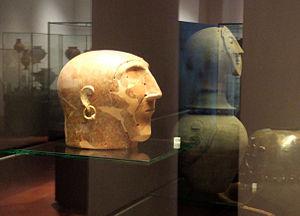
La statuaire étrusque, comme ses autres arts et pratiques, suit une lente évolution suivant ses périodes historiques, influencée par ses contacts commerciaux avec la Grèce antique, le Moyen-Orient, l'Égypte, et se réapproprie cet art en l'interprétant suivant sa propre culture et ses choix souvent religieux.
Le canope de Chiusi désigne un vase destiné chez les Étrusques à recueillir les cendres du mort incinéré suivant les rites en pratique pendant la période des VIIᵉ et VIᵉ siècles av. J.-C.
L'iconographie étrusque considère les particularités des thèmes abordés par les représentations de l'art étrusque.
Les Étrusques sont un peuple qui a vécu dans le centre de la péninsule italienne depuis la fin de l'âge du bronze jusqu'à la prise par les Romains de Velzna en 264 av. J.-C.
Clusium est le nom romain de la ville étrusque de Clevsin, nommée aujourd'hui Chiusi, une commune italienne de la province de Sienne en Toscane.
Le rite funéraire étrusque évolue avec le développement de la culture étrusque de la fin de l'âge du fer à l'époque romaine, soit pendant plusieurs siècles avant notre ère, partant de l'incinération, passant ensuite à l'inhumation, et retournant à la crémation.